Ariodante

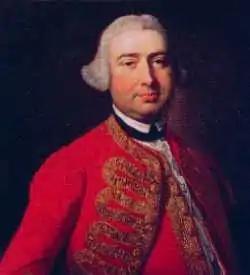
John Beard, who created the role of Lurcanio

Ariodante survived, and he now bitterly rebukes the gods for condemning him to live (Arioso:"Numi! lasciarmi vivere"). Hearing cries, Ariodante finds Dalinda, who is being held by thugs hired by Polinesso, with orders to kill her, as she is the only witness to his plot to discredit Ginevra. Ariodante drives Polinesso's henchmen away, and Dalinda reveals the truth to him – it was she, disguised as Ginevra, who let Polinesso into her bedroom. Ariodante rails against the treachery that caused him to doubt his beloved (Aria:"Cieca notte"). Alone, Dalinda expresses her remorse (Aria:"Neghittosi or voi che fate?").